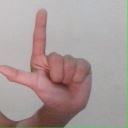
अक्षर: ल